Fly on the wall

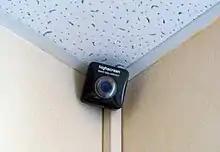
A camera up on a wall recording what is happening in the room

Fly on the wall is a style of documentary-making used in film and television production. The name derived from the idea that events are seen candidly, as a fly on a wall might see them. In the purest form of fly-on-the-wall documentary-making, the camera crew works as unobtrusively as possible; however, it is also common for participants to be interviewed, often by an off-camera voice.